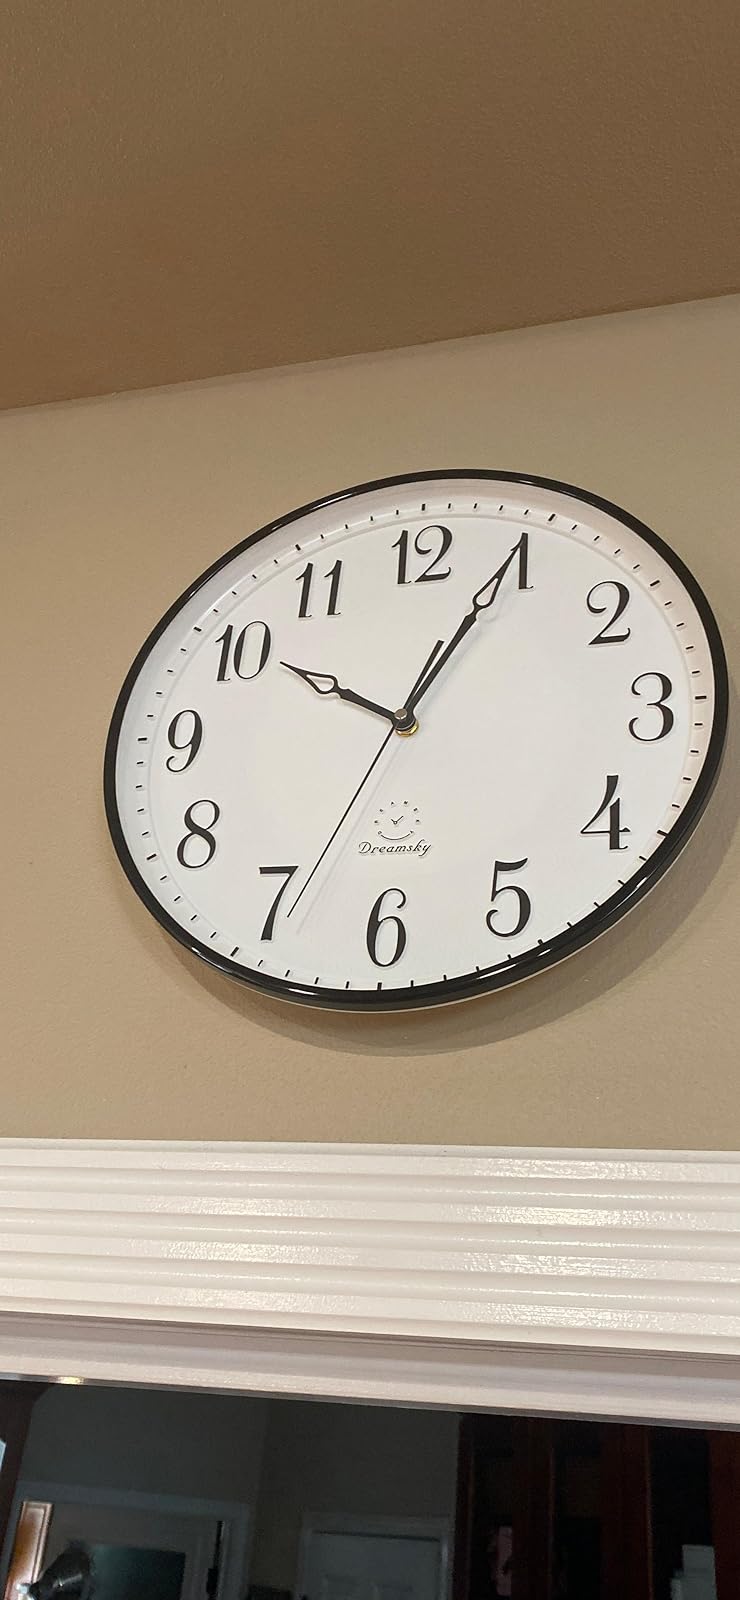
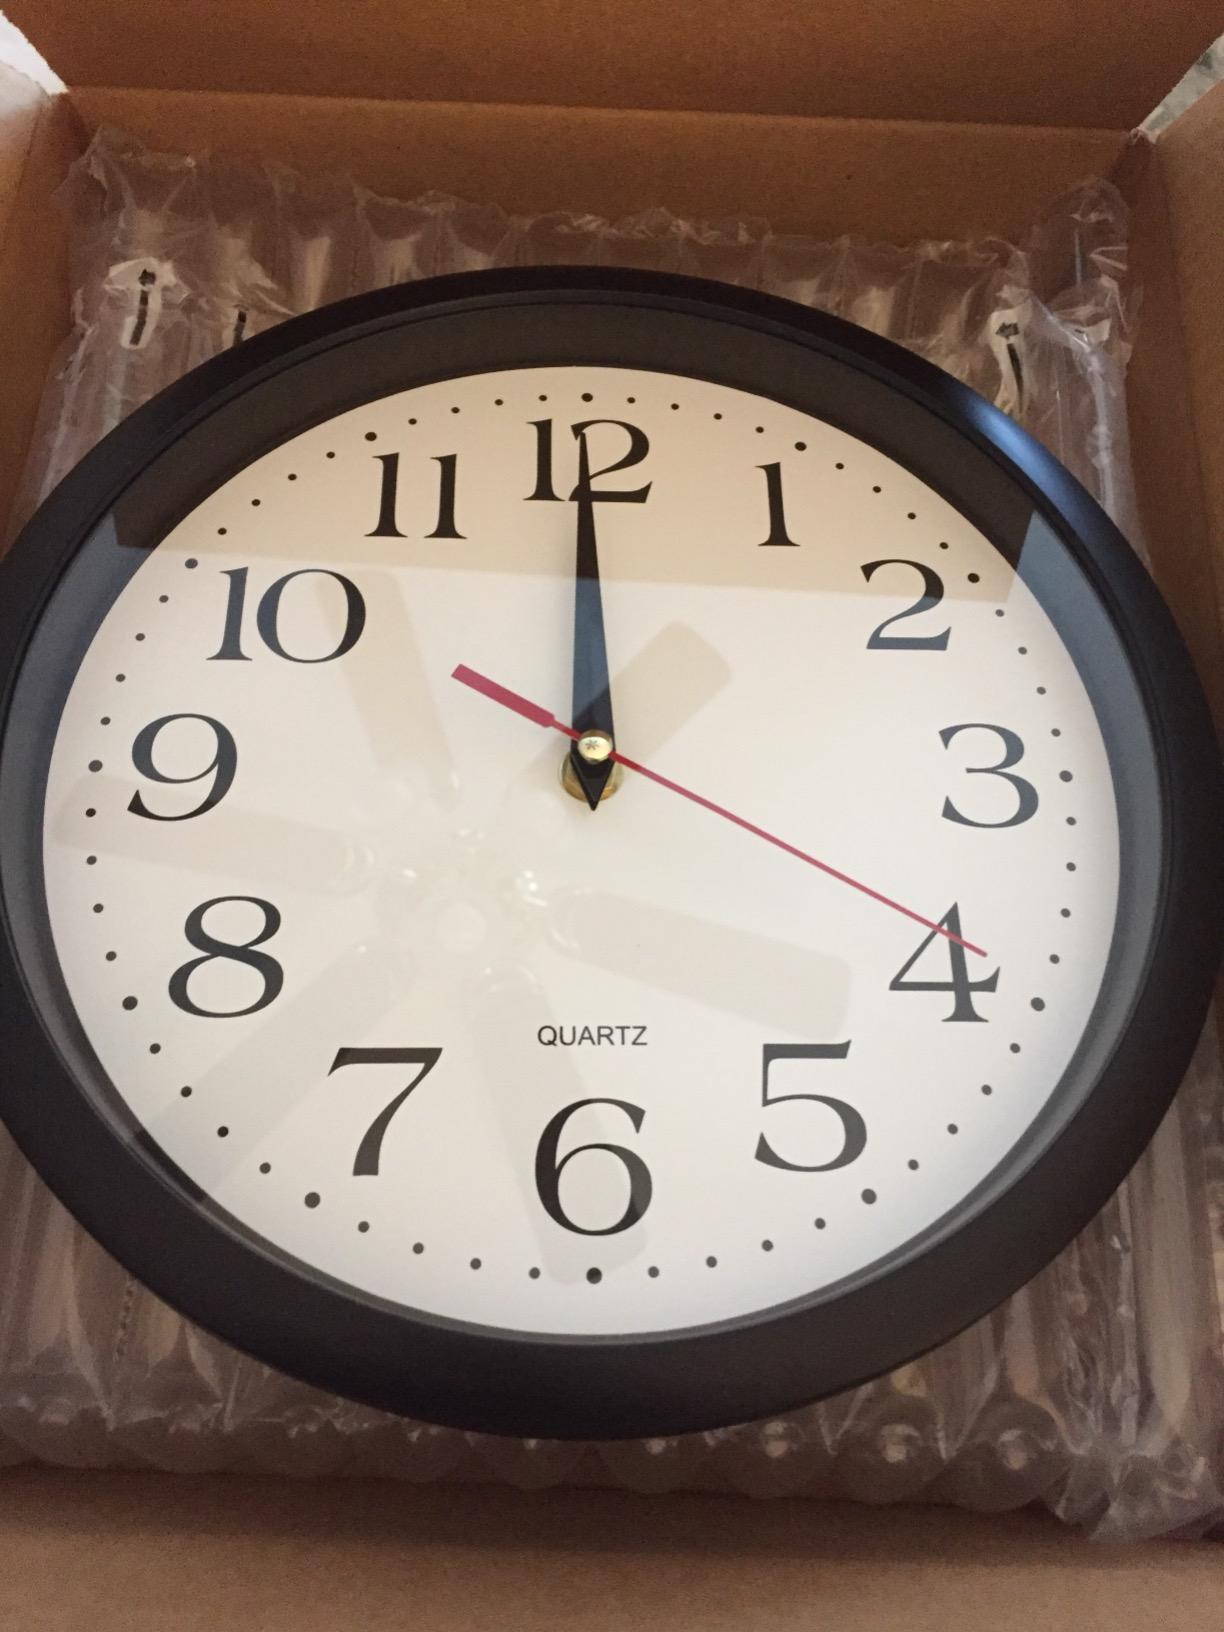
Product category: clock
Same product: no